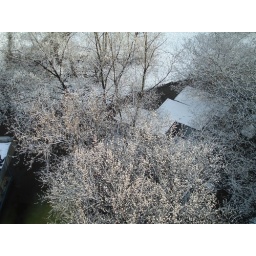
That's the view from my window in April, 8The grass was green only like 5 or 6 hours ago